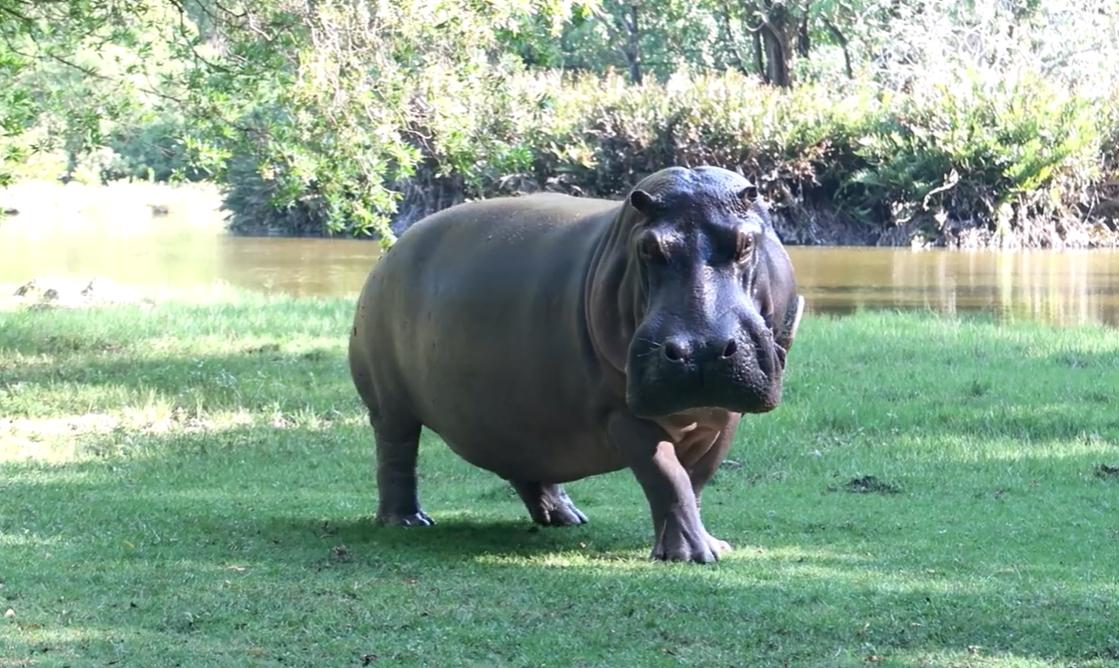
Kiboko aliyesimama kwenye nyasi mbali kuna mto unao teremka chini na yake kuna miti mifupi na mirefu huku akiwa ameangalia mbele na anataka kukula nyasi na ame simama.